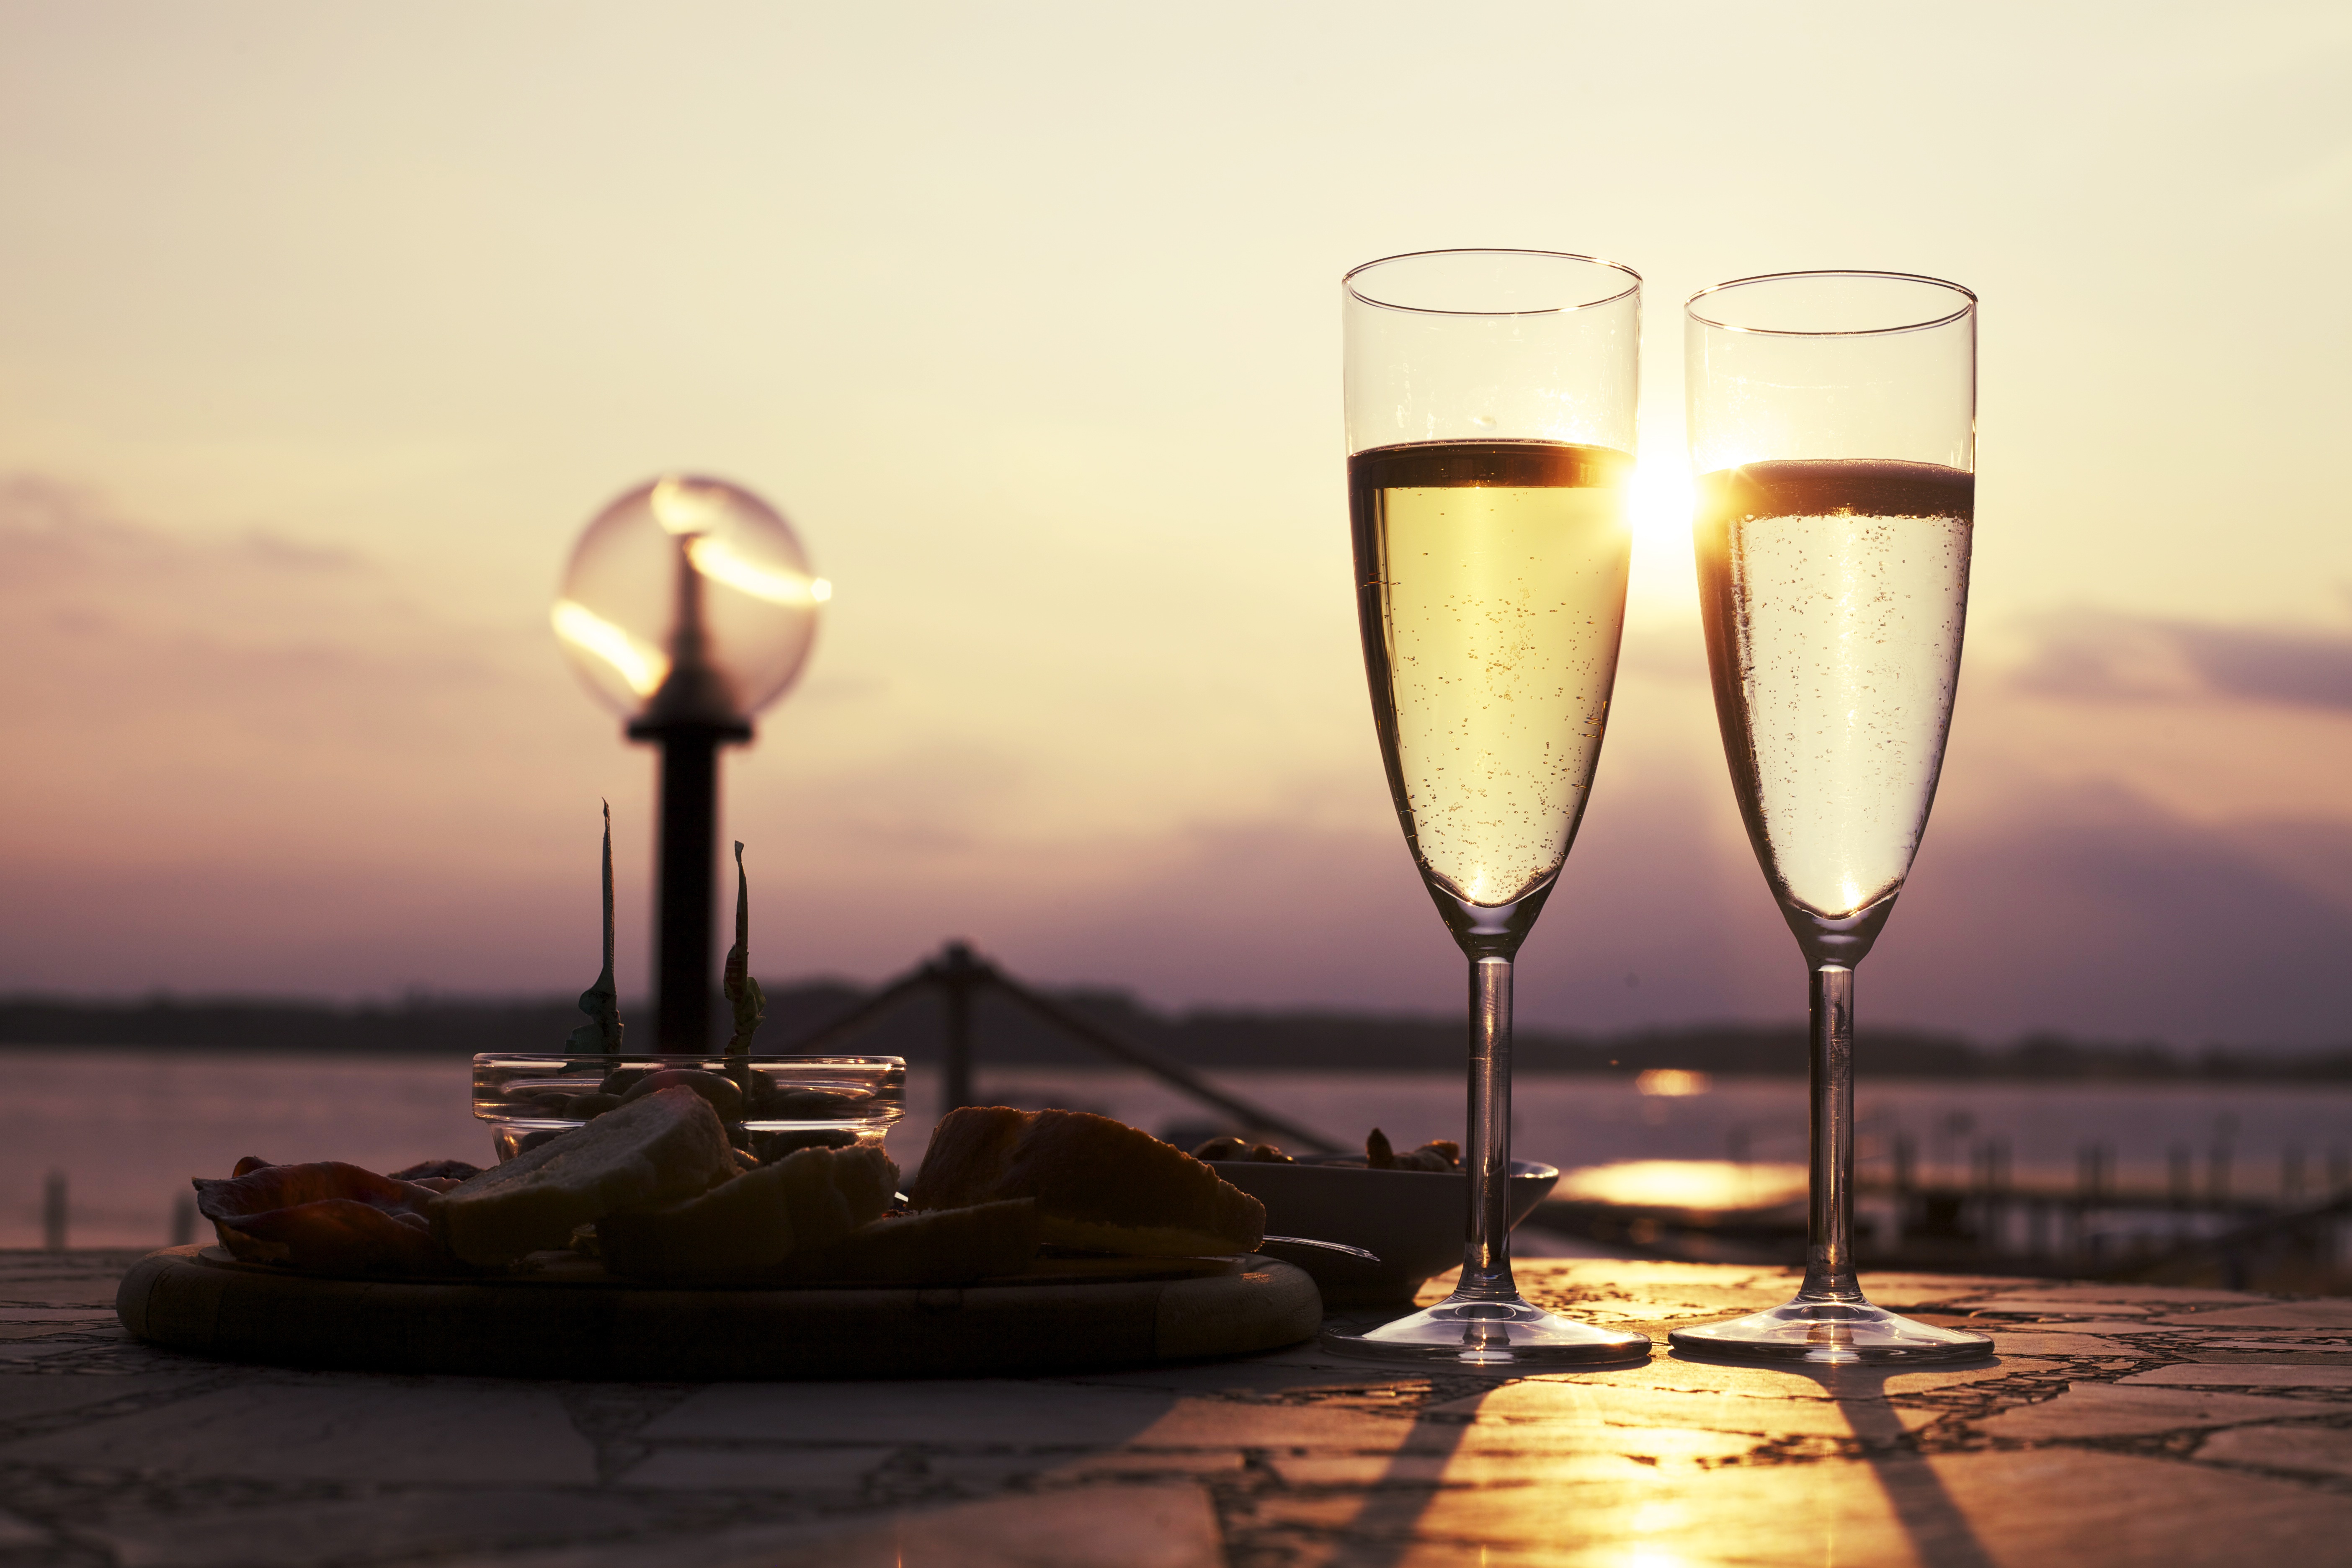
wine, morning, glass, reflection, drink, material, alcohol, wine glass, sparkling, aperitif, sparkling wine, stemware, alcoholic beverage, prosecco